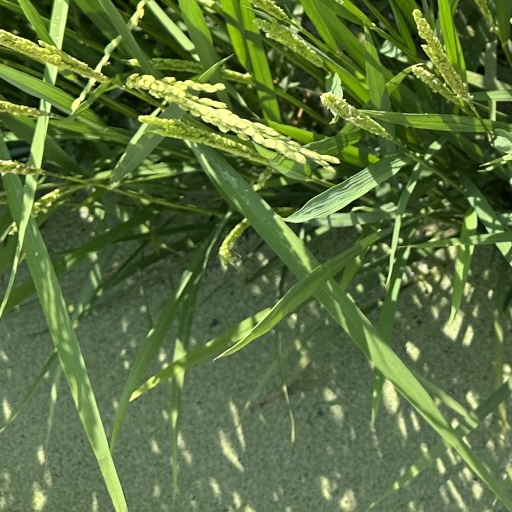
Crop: rice